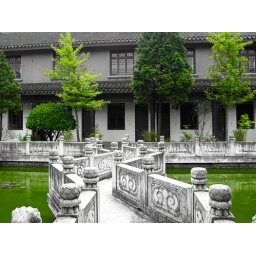
Like a bridge over green water